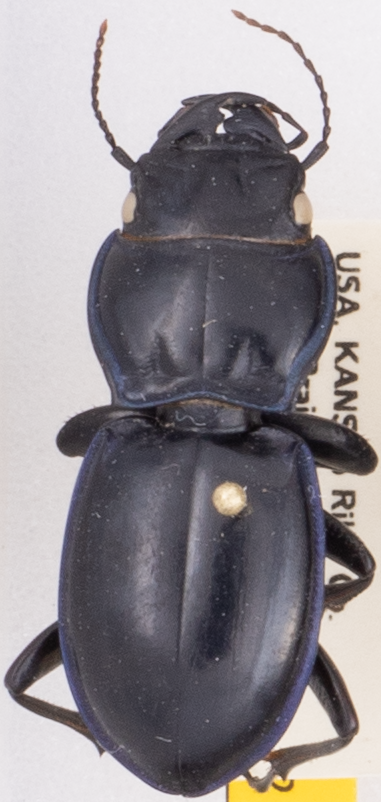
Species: Pasimachus elongatus
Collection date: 2019-07-15
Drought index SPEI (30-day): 1.69
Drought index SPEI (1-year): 2.01
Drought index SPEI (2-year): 0.728